Reichskriegsflagge

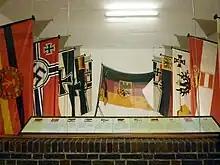
German, Prussian, and Austrian war ensigns, including those called ""

The term refers to several war flags and war ensigns used by the German armed forces in history. A total of eight different designs were used in 1848–1849 and between 1867–1871 and 1945.